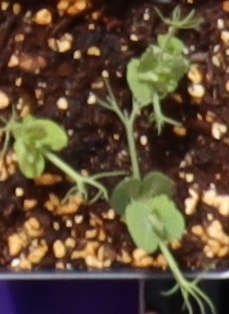
Label: Field Pea